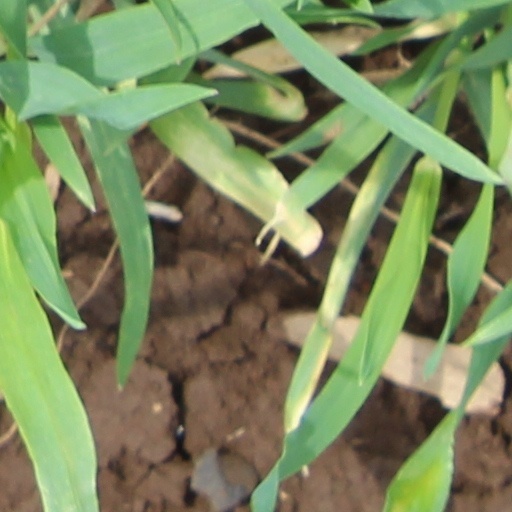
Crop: wheat